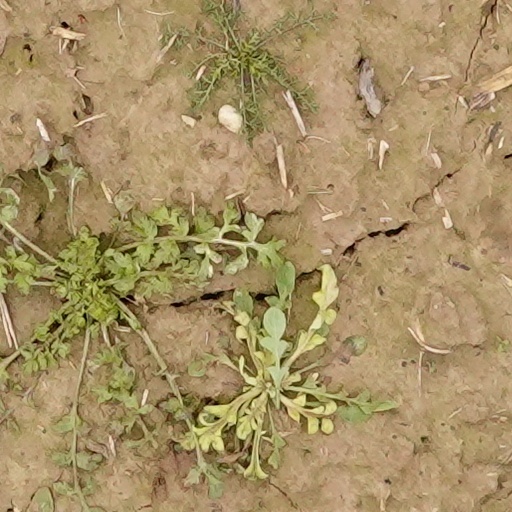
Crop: wheat